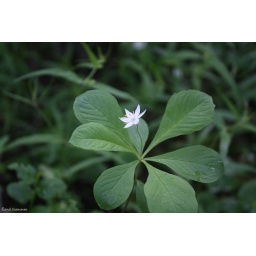
I was walking in the forest and found this flower.